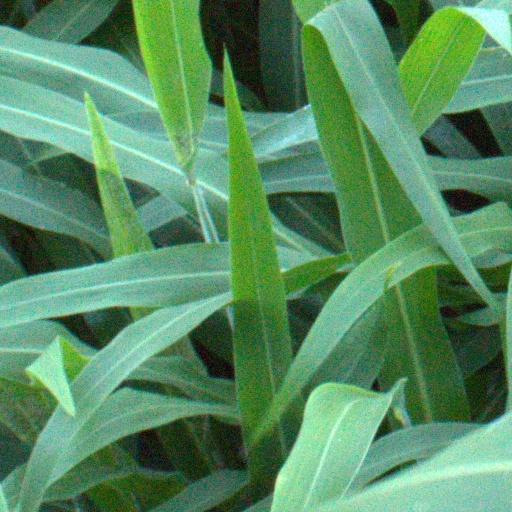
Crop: sorghum